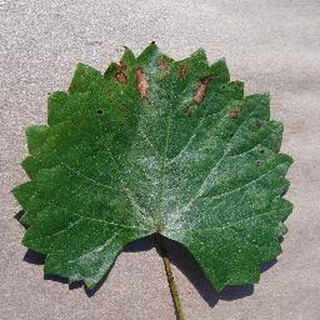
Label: grape_esca_black_measles